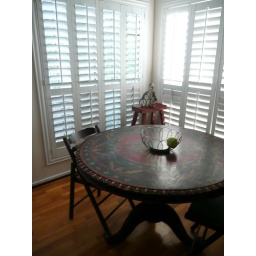
Lovely kitchen table. The good chairs are in the dining room at the moment.